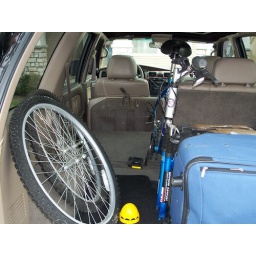
i have 3 bikes, a box of 42 new clothes a box of books, 4 laptop cases (2 are brand new in box)